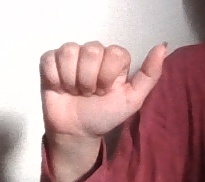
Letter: dhad